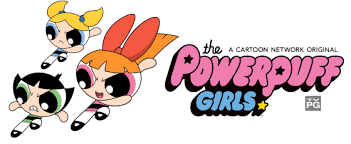
Portrait style: Cartoon Portrait